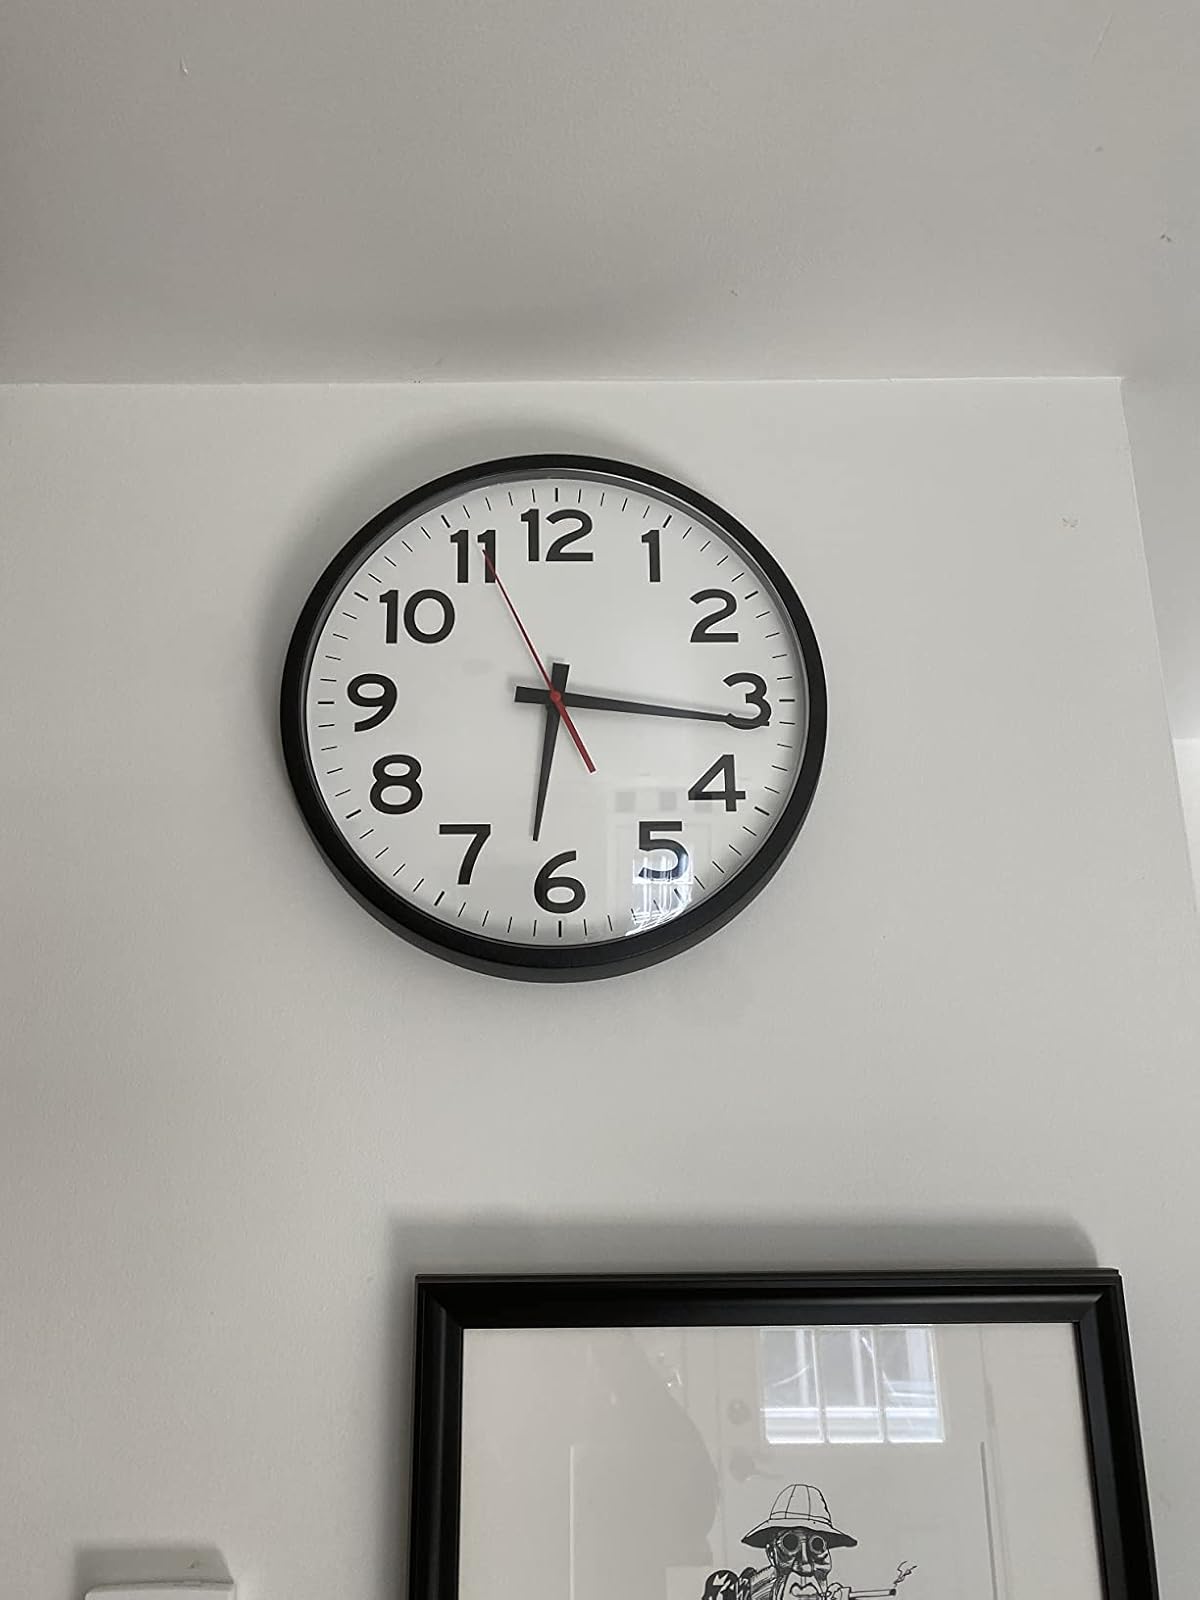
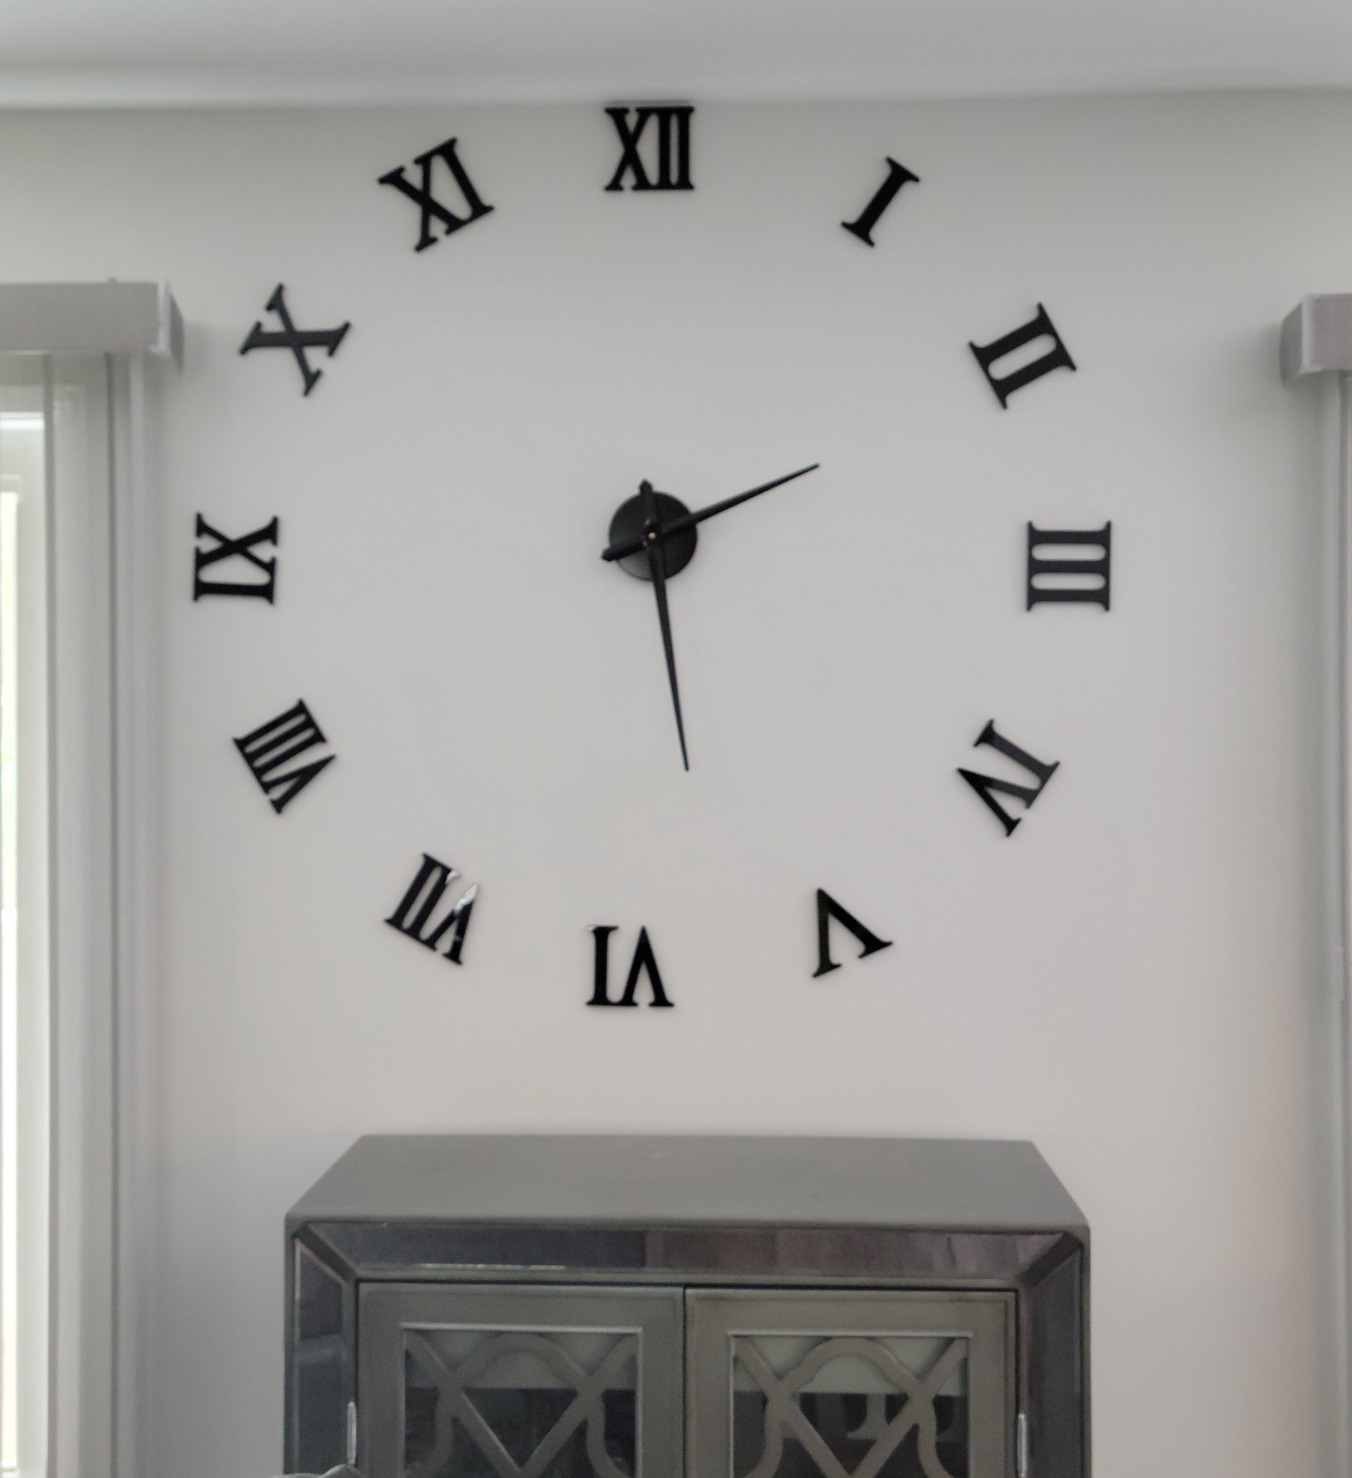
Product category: clock
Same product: no